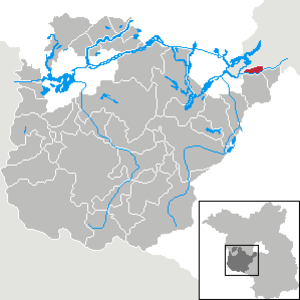
Kleinmachnow est une commune située dans l'arrondissement de Potsdam-Mittelmark et le Land de Brandebourg. La commune est située au sud-ouest de Berlin.